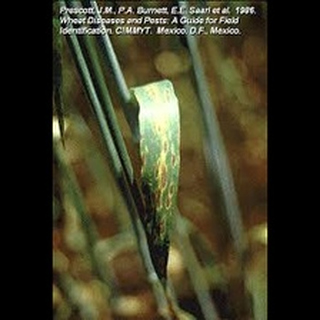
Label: wheat_leaf_blight